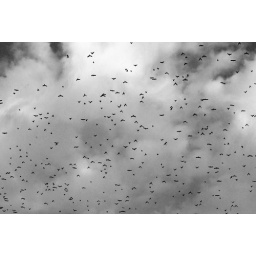
my last drive home from sea isle jersey.. birds above me on 301